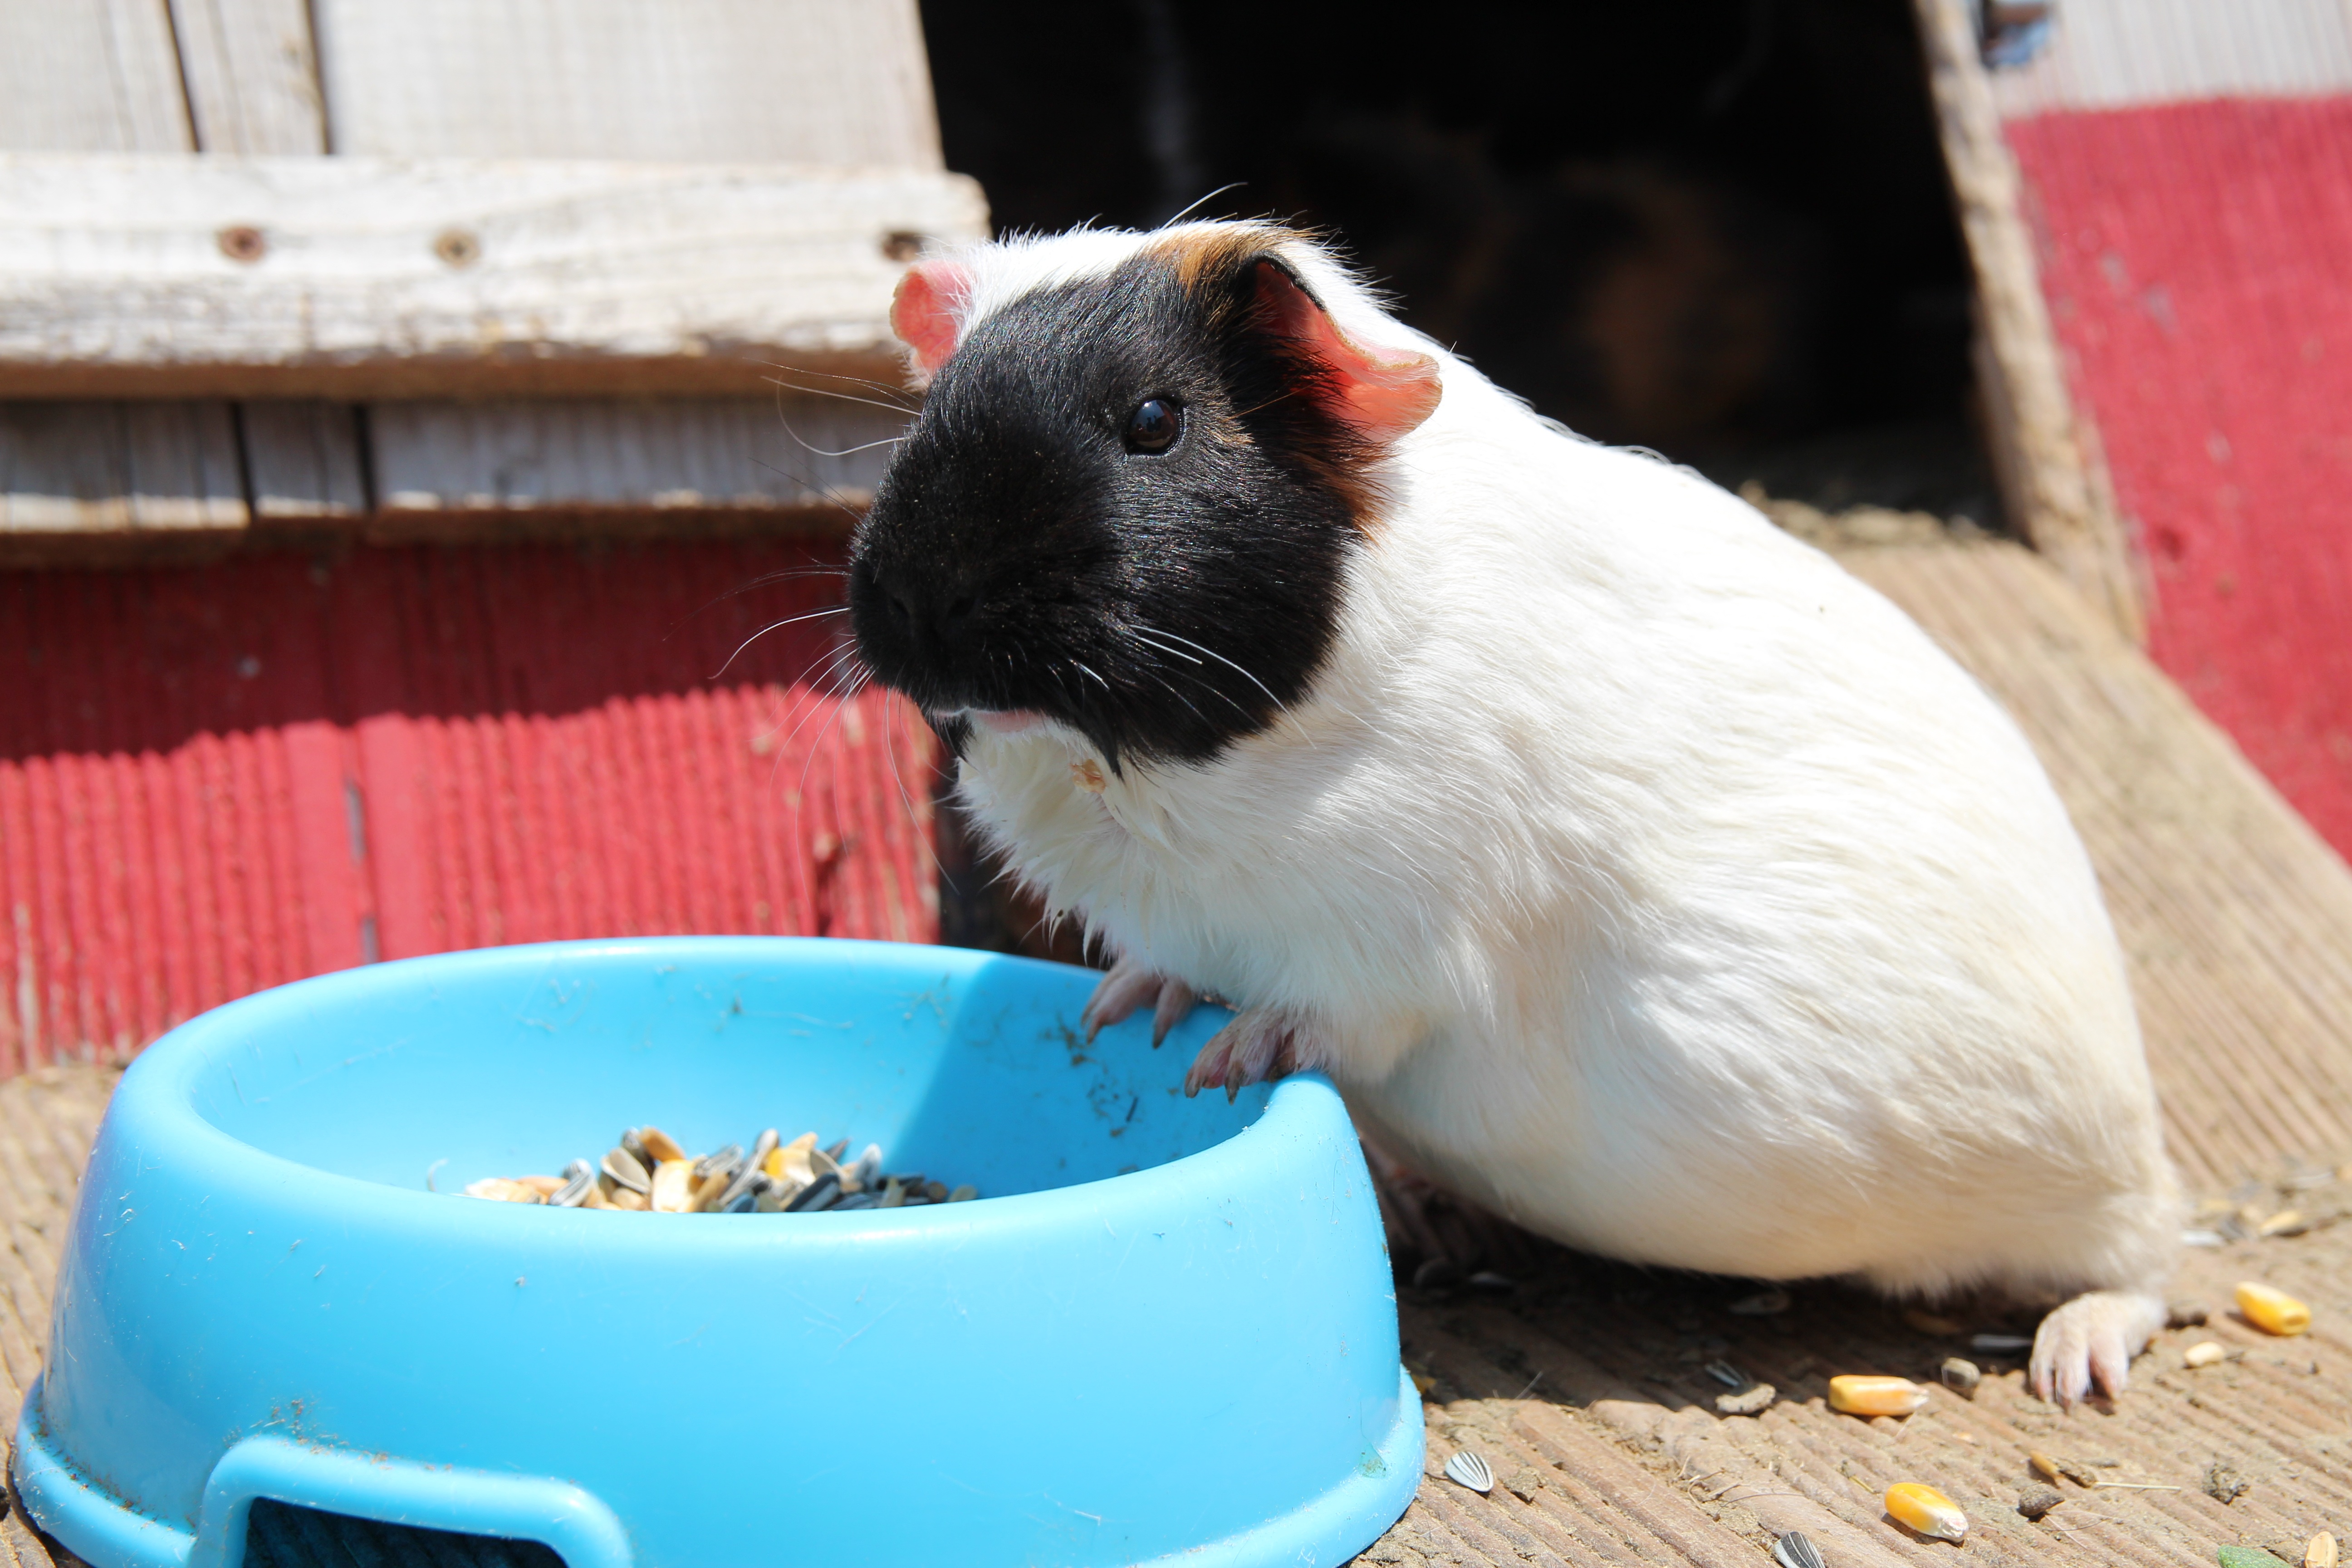
animal, pet, mammal, hamster, rodent, guinea pig, rat, whiskers, vertebrate, guinea pigs, pet rat